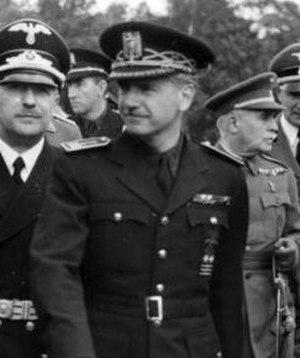
Ramón Serrano Súñer est un ancien ministre espagnol de Franco.